Rui Patrício

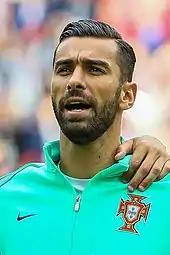
Patrício with Portugal at the 2017 Confederations Cup

On 14 July 2021, Patrício joined Italian side Roma, signing a three-year deal. He made his debut on 19 August in the first game under compatriot José Mourinho, a 2–1 win away to Trabzonspor in the first leg of the UEFA Europa Conference League play-offs. Three days later he made his first Serie A appearance, a 3–1 victory at home to Fiorentina; he was one of seven players to feature in every game of the season, while only Empoli counterpart Guglielmo Vicario matched him for playing every minute. He played all bar one of the fifteen fixtures as the team won the inaugural Conference League, including the 1–0 final win over Feyenoord in Tirana.